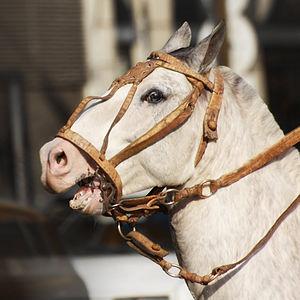
Tête d'un Criollo argentin
Criollo est un terme générique pour désigner plusieurs races de petits chevaux d'Amérique du Sud et d'Amérique centrale, issues du cheval colonial espagnol. Le criollo argentin, le plus connu, est un petit cheval vif qui s'est taillé une solide réputation en polo et lors de randonnées au long cours. En fonction des pays concernés, les variétés de Criollo sont connus sous les noms de Criollo militar, Crioulo, Criollo chilien, Criollo péruvien, Criollo vénézuélien, Criollo uruguayen, ou encore Criollo paraguayen. Il existe aussi plusieurs variétés à Cuba. Réputé pour sa grande endurance, le Criollo est traditionnellement monté par les Gauchos argentins. Bien que très répandus en Amérique du Sud, ces chevaux sont méconnus hors de ce continent.